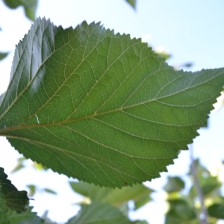
Variety: ChiangMaiBuriram60